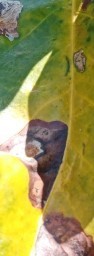
Label: Miner